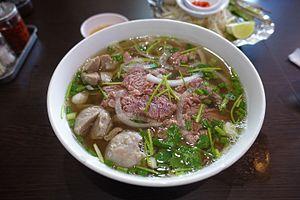
Hanoï est la capitale du Viêt Nam. Située au nord du pays, au centre du delta du fleuve Rouge et sur les rives du fleuve Rouge, sa population est estimée à environ 7,5 millions d'habitants en 2018, dont 2,6 millions dans la ville-centre. Son aire métropolitaine abrite près de 16 millions d'habitants. Si Hanoï est la capitale du pays, elle n'est que la deuxième ville la plus peuplée du Viêt Nam, après Hô-Chi-Minh-Ville, située à 1 760 km au sud. Son paysage urbain est marqué par la présence de nombreux lacs, de grandes artères arborées, d'une vieille ville marchande parsemée de nombreux édifices religieux, de l'ancien quartier français, ainsi qu'une périphérie en pleine expansion. La cité impériale de Thang Long, située au cœur de l'ancienne citadelle est classée au patrimoine mondial de l'UNESCO.